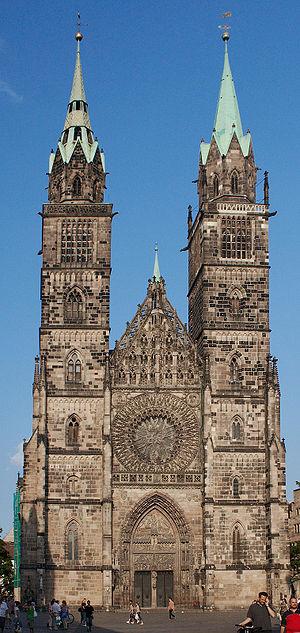
Façade occidentale avec clochers de l'église Saint-Laurent (Sankt Lorenzkirche) à fr:Nuremberg.
L'église Saint-Laurent est une église gothique située à Nuremberg, en Bavière, en Allemagne. Elle se trouve dans la vieille ville, en face de la Nassauer Haus.